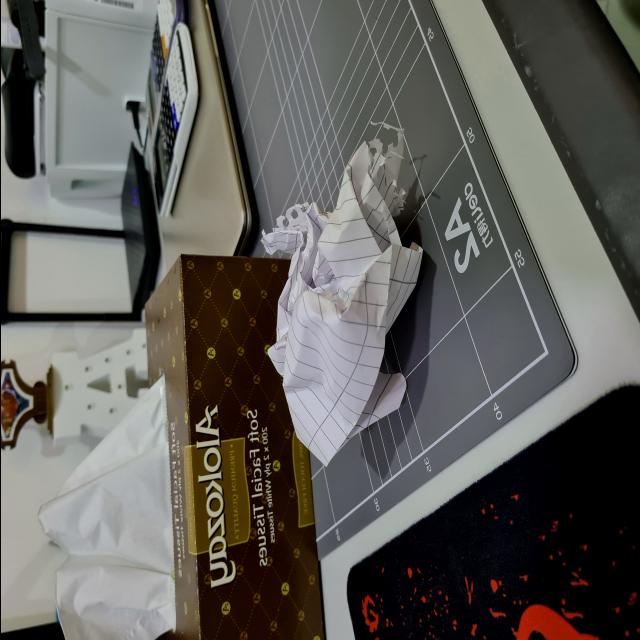
Label: tissues